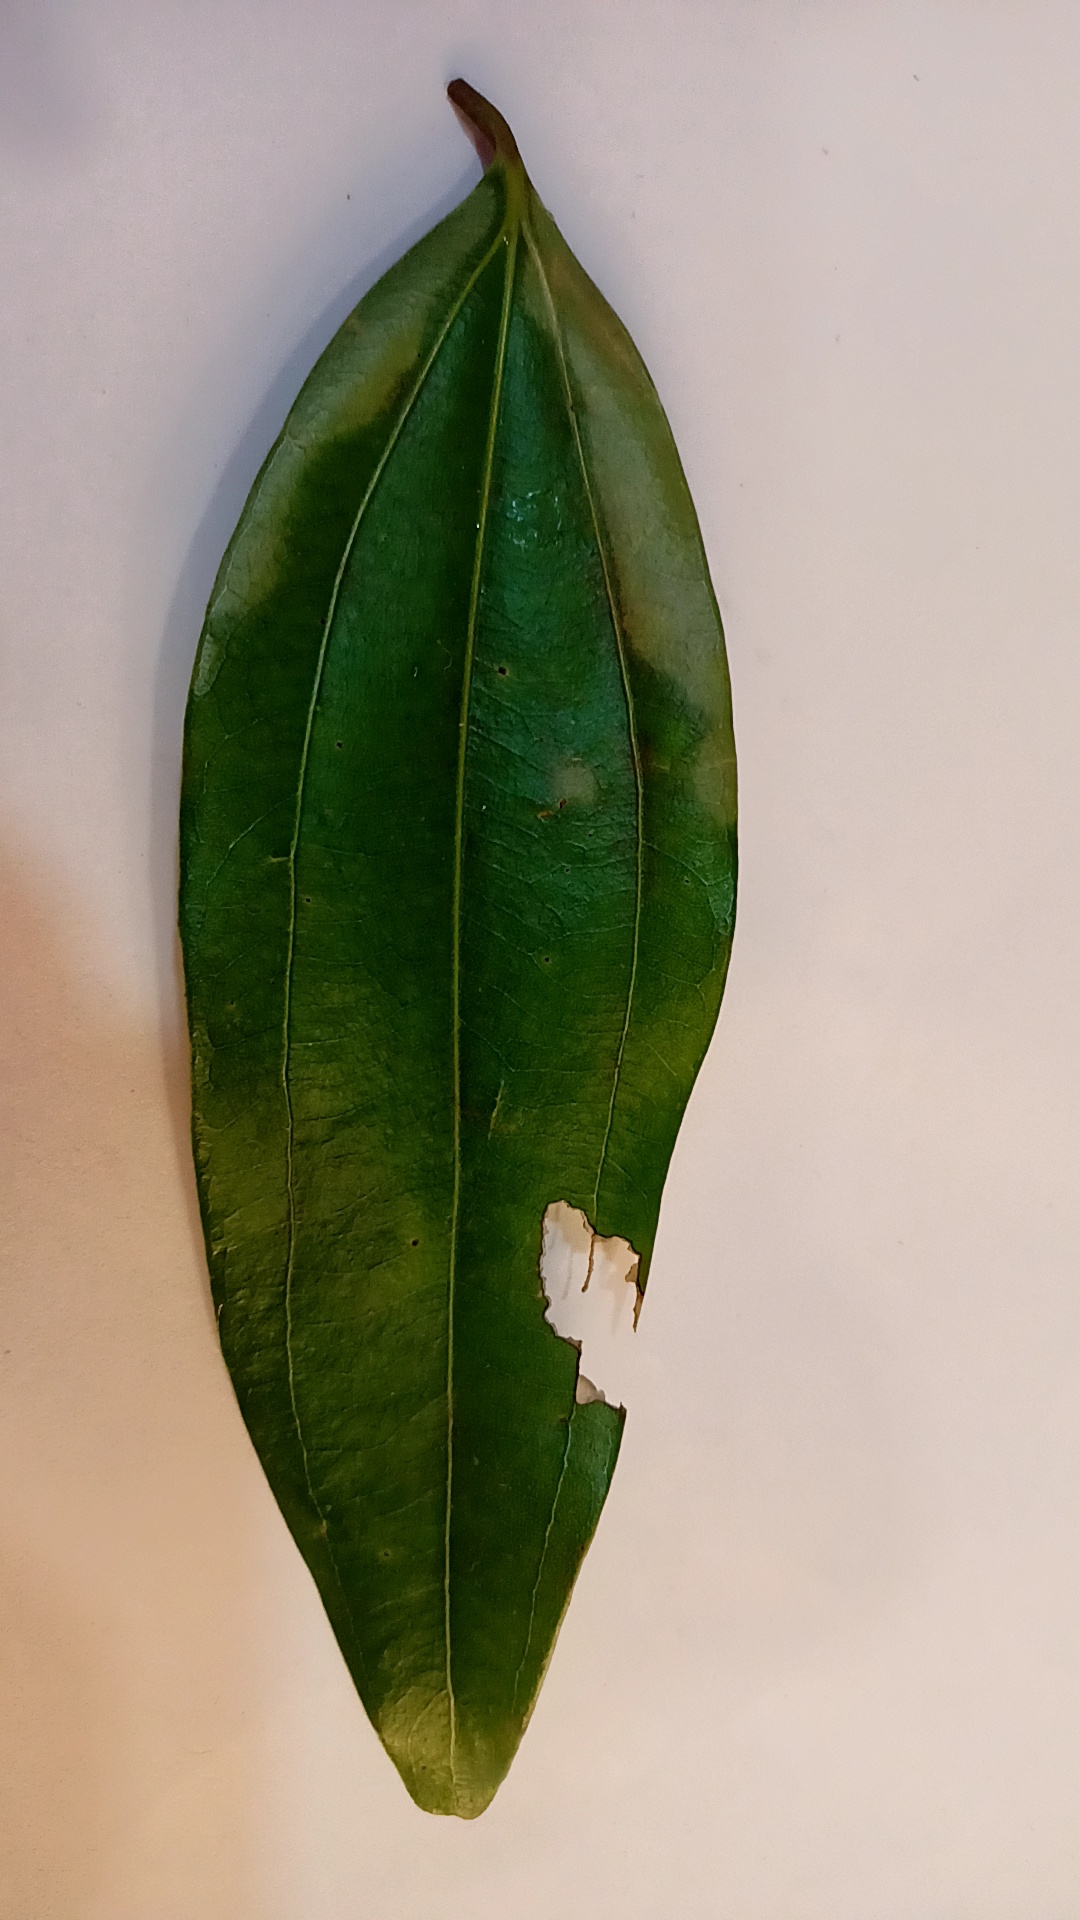
Label: Disease